Eight Immortals Restaurant murders

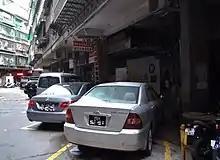
The former Eight Immortals Restaurant in 2015.

Huang was attacked in prison by another inmate on the day after his conviction. He was sent to a hospital to convalesce, where he attempted to escape without success. On 6 October, Huang confessed and detailed to investigators how and why he had killed the Zheng family. His second and fatal suicide attempt took place on 4 December 1986, when he managed to cut his wrists with a bottle cap. Huang left a suicide note and a letter to a local newspaper explaining his actions, stating in his note that his suicide was not due to his crimes but rather to escape his chronic asthma. After his death, what was left of his fingerprints linked him to the 1973 murder in Hong Kong.